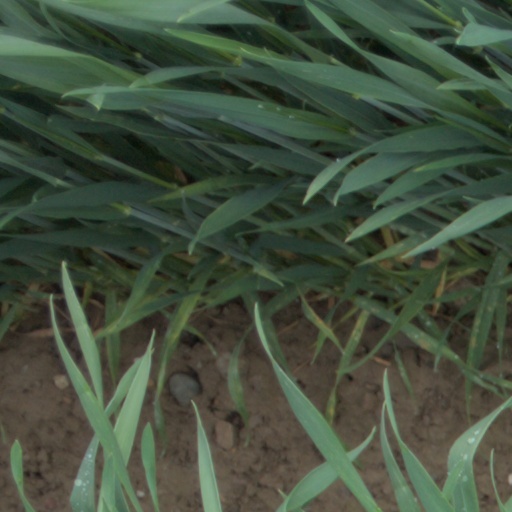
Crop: wheat